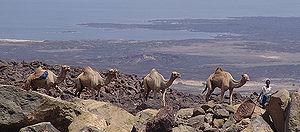
La dépression de l'Afar, également appelée triangle de l'Afar, ou encore Danakil ou Dancalie du nom de sa région septentrionale située sous le niveau de la mer, est une dépression située en Afrique de l'Est, à la jonction entre la vallée du grand rift au sud-ouest, la mer Rouge au nord et le golfe d'Aden à l'est. La partie nord de la dépression Afar est connue sous le nom de dépression de Danakil ou de dépression de Dancalie. La région est le lieu de découvertes paléontologiques importantes.